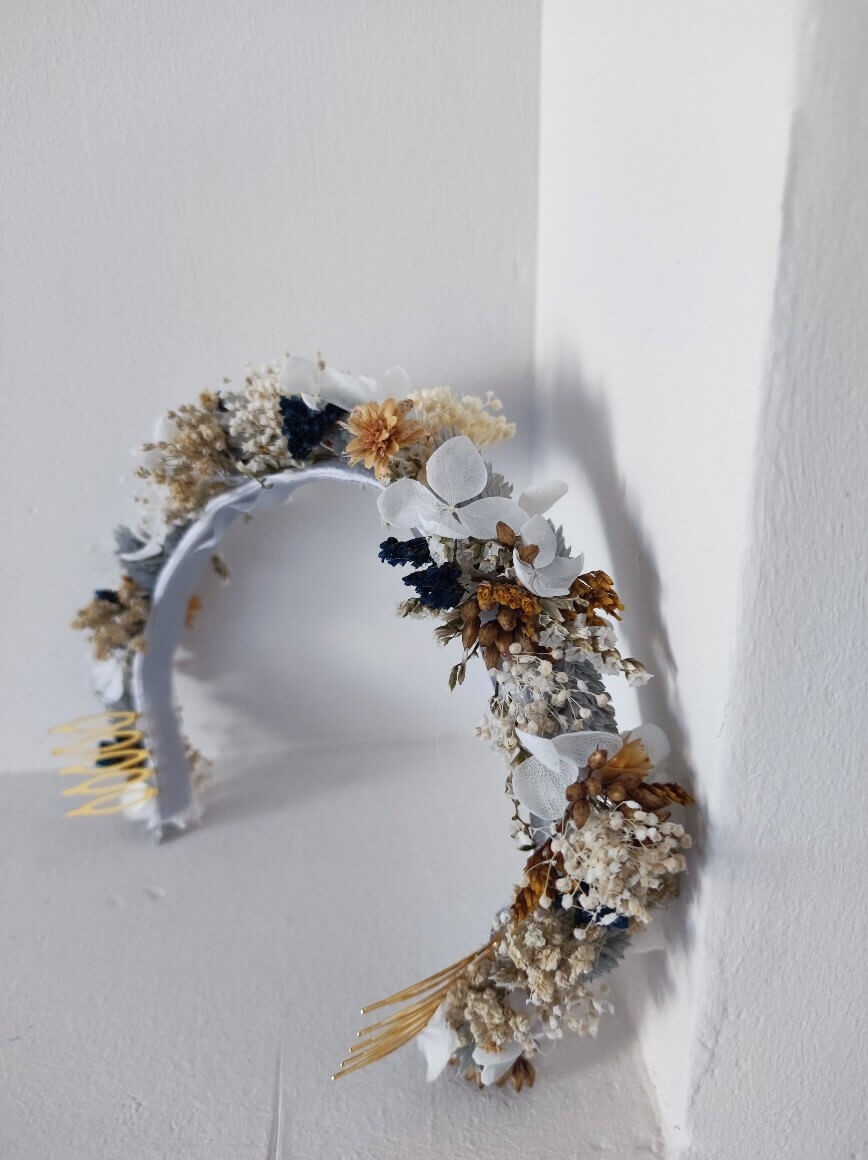
MEDIA CORONA VERA AZUL
Media corona preservada, variedad de flores y semillas Medida 30 cm ,sujeción con peinas traseras.
Brand: capellina
Category: Apparel & Accessories > Clothing Accessories > Hair Accessories > Hair Wreaths